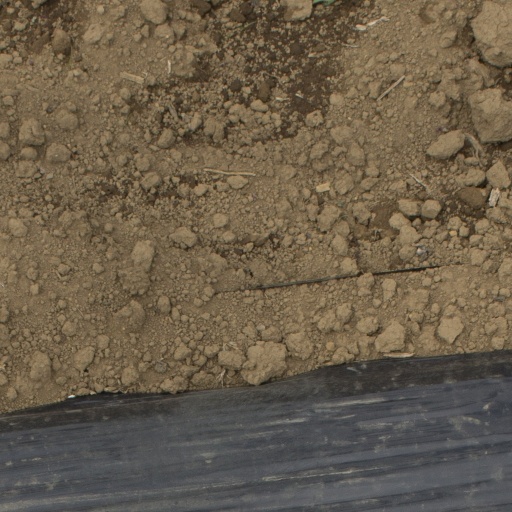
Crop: Jerusalem artichoke